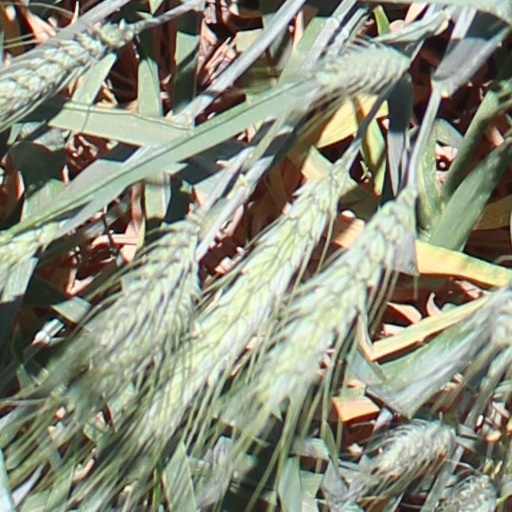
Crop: wheat